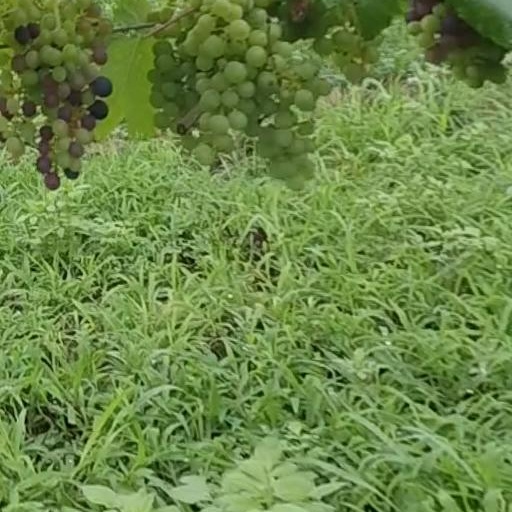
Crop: grape